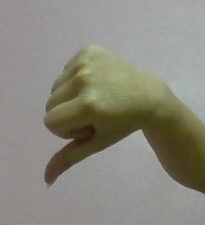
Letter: waw